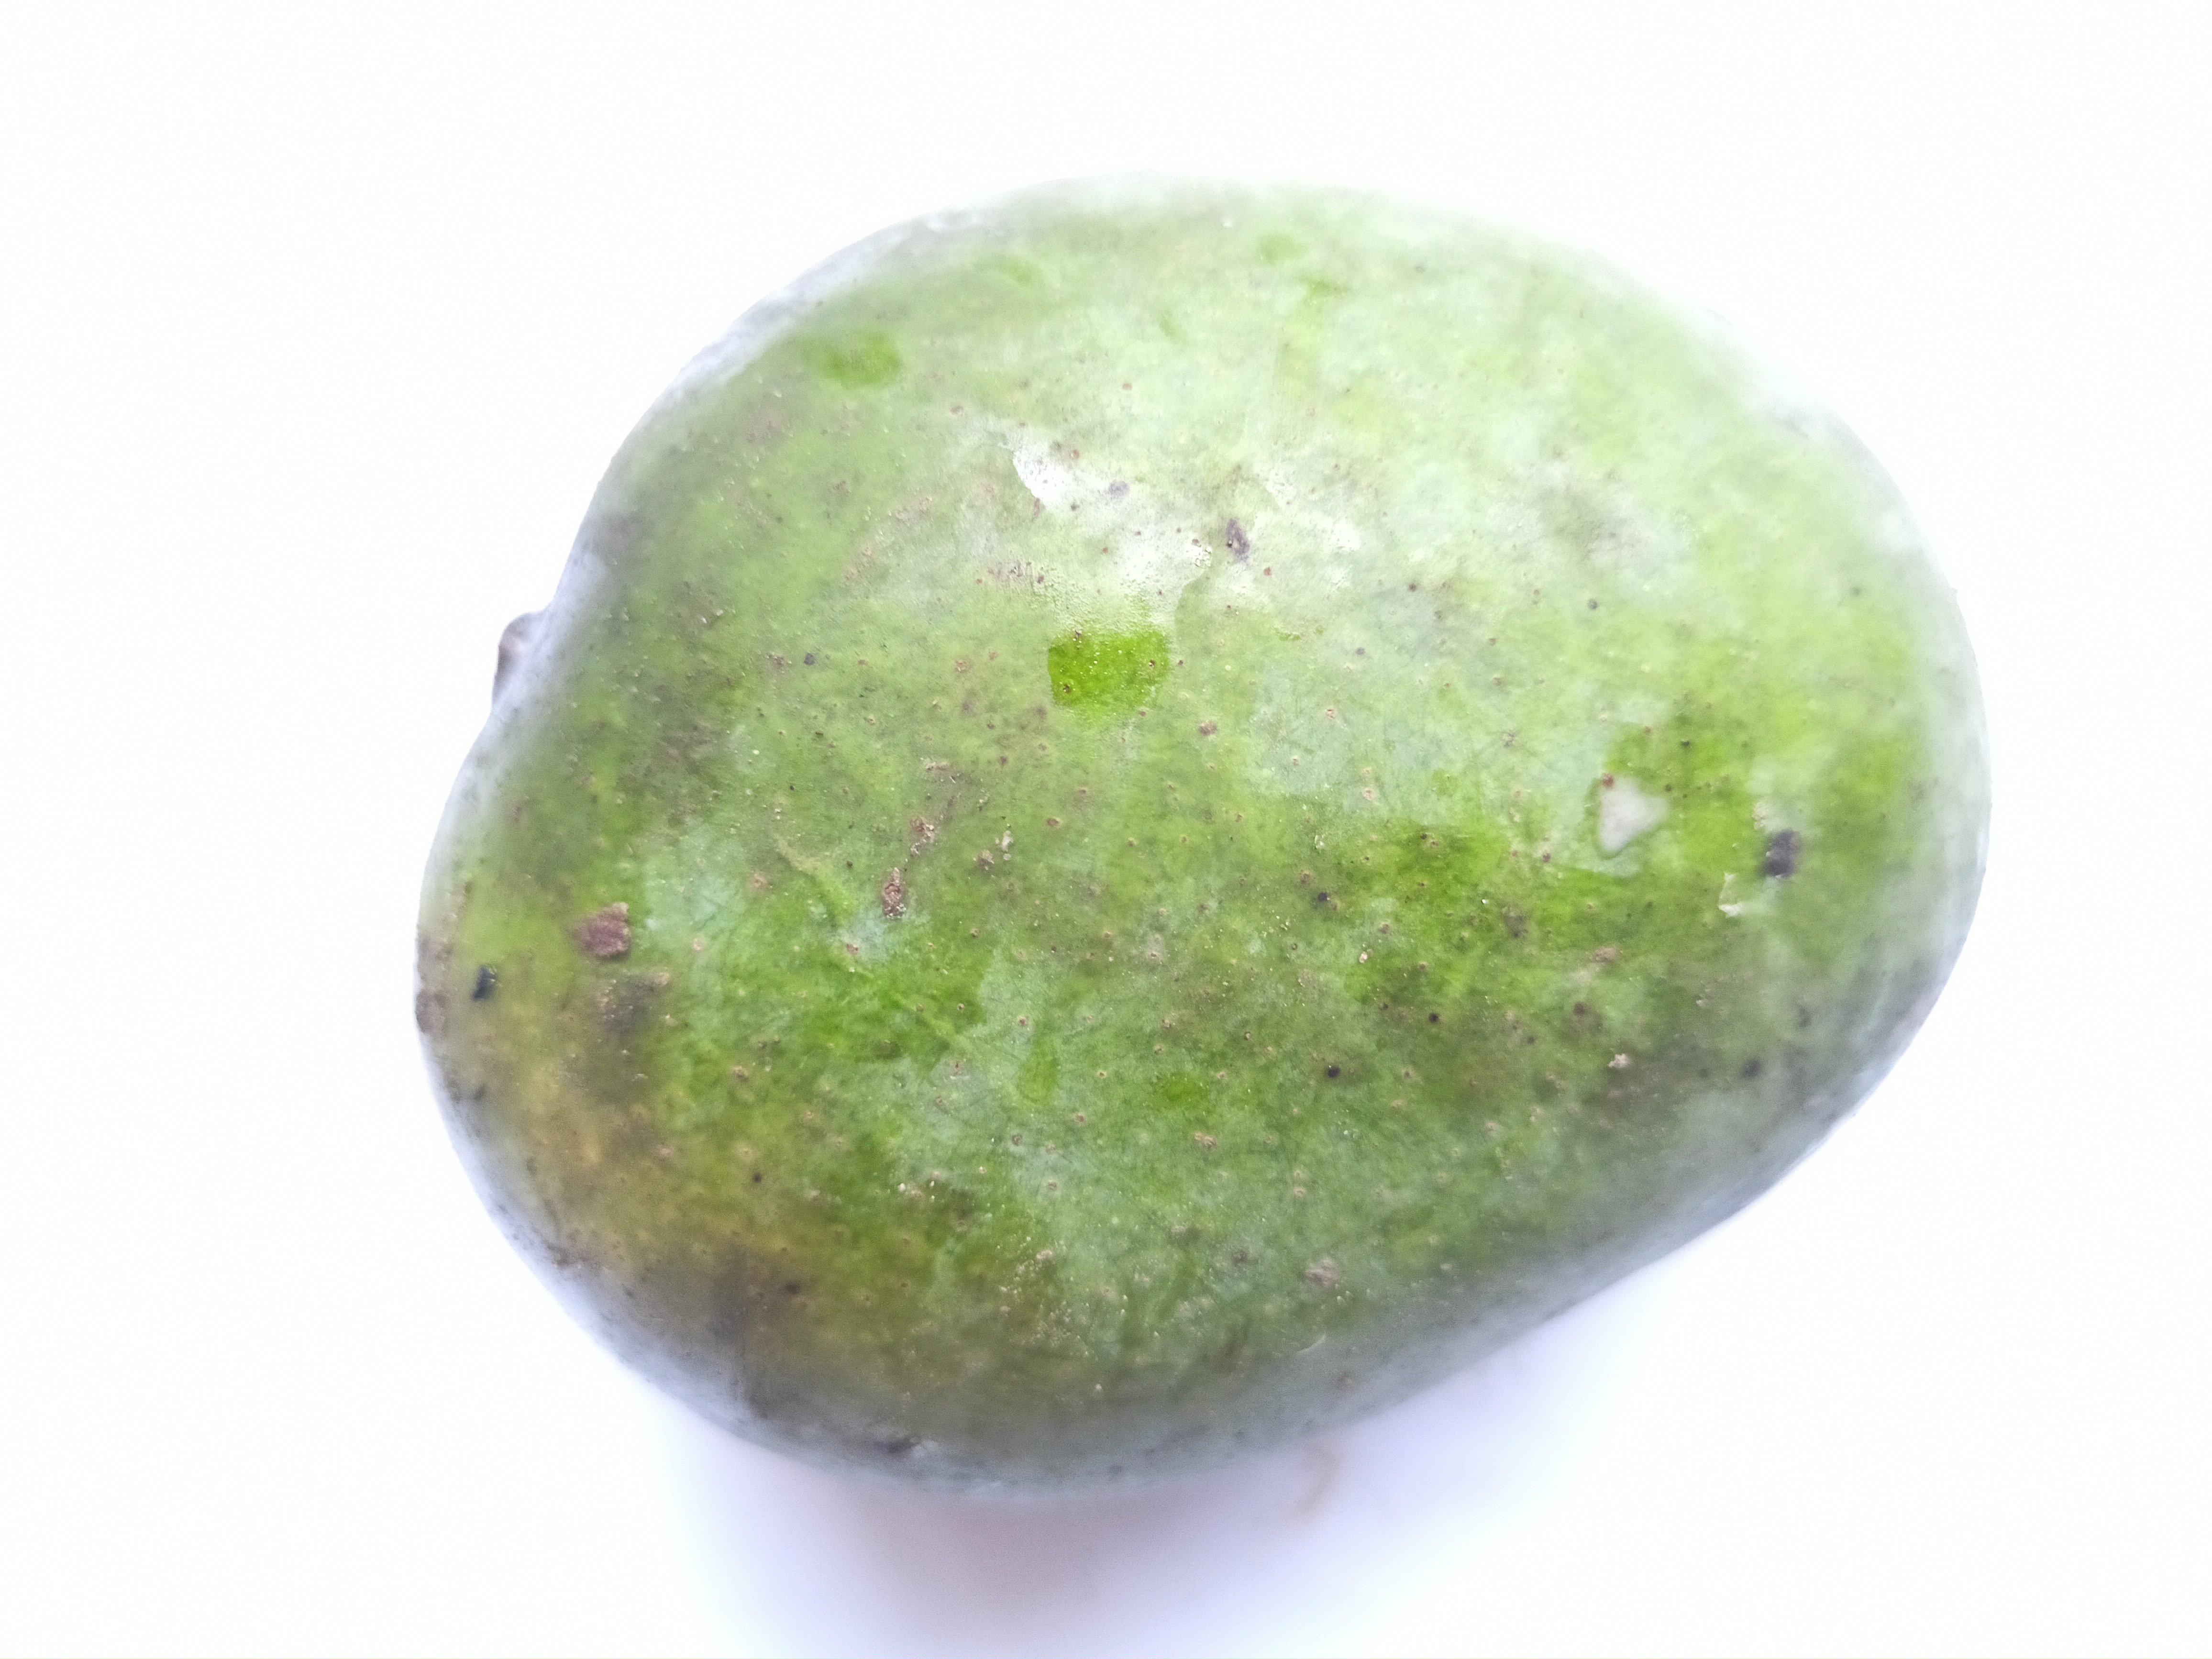
Mango variety: Khrishapat